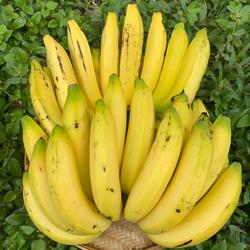
Label: Banana